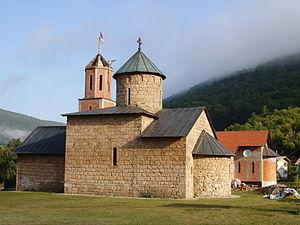
Cet article recense les monuments nationaux situés sur le territoire de la Ville de Bihać en Bosnie-Herzégovine et dans la Fédération de Bosnie-et-Herzégovine. La liste établie par la Commission pour la protection des monuments nationaux compte 19 monuments nationaux inscrits sur la liste principale et 6 monuments inscrits sur une liste provisoire.
Le monastère de Rmanj est un monastère orthodoxe serbe situé en Bosnie-Herzégovine, sur le territoire du village de Martin Brod et sur celui de la Ville de Bihać. Fondé en 1443, il est inscrit sur la liste des monuments nationaux de Bosnie-Herzégovine.
L'éparchie de Bihać-Petrovac est une éparchie, c'est-à-dire une circonscription de l'Église orthodoxe serbe. Elle est située en Bosnie-Herzégovine et son siège se trouve à Bosanski Petrovac. Elle est administrée par l'évêque Atanasije.